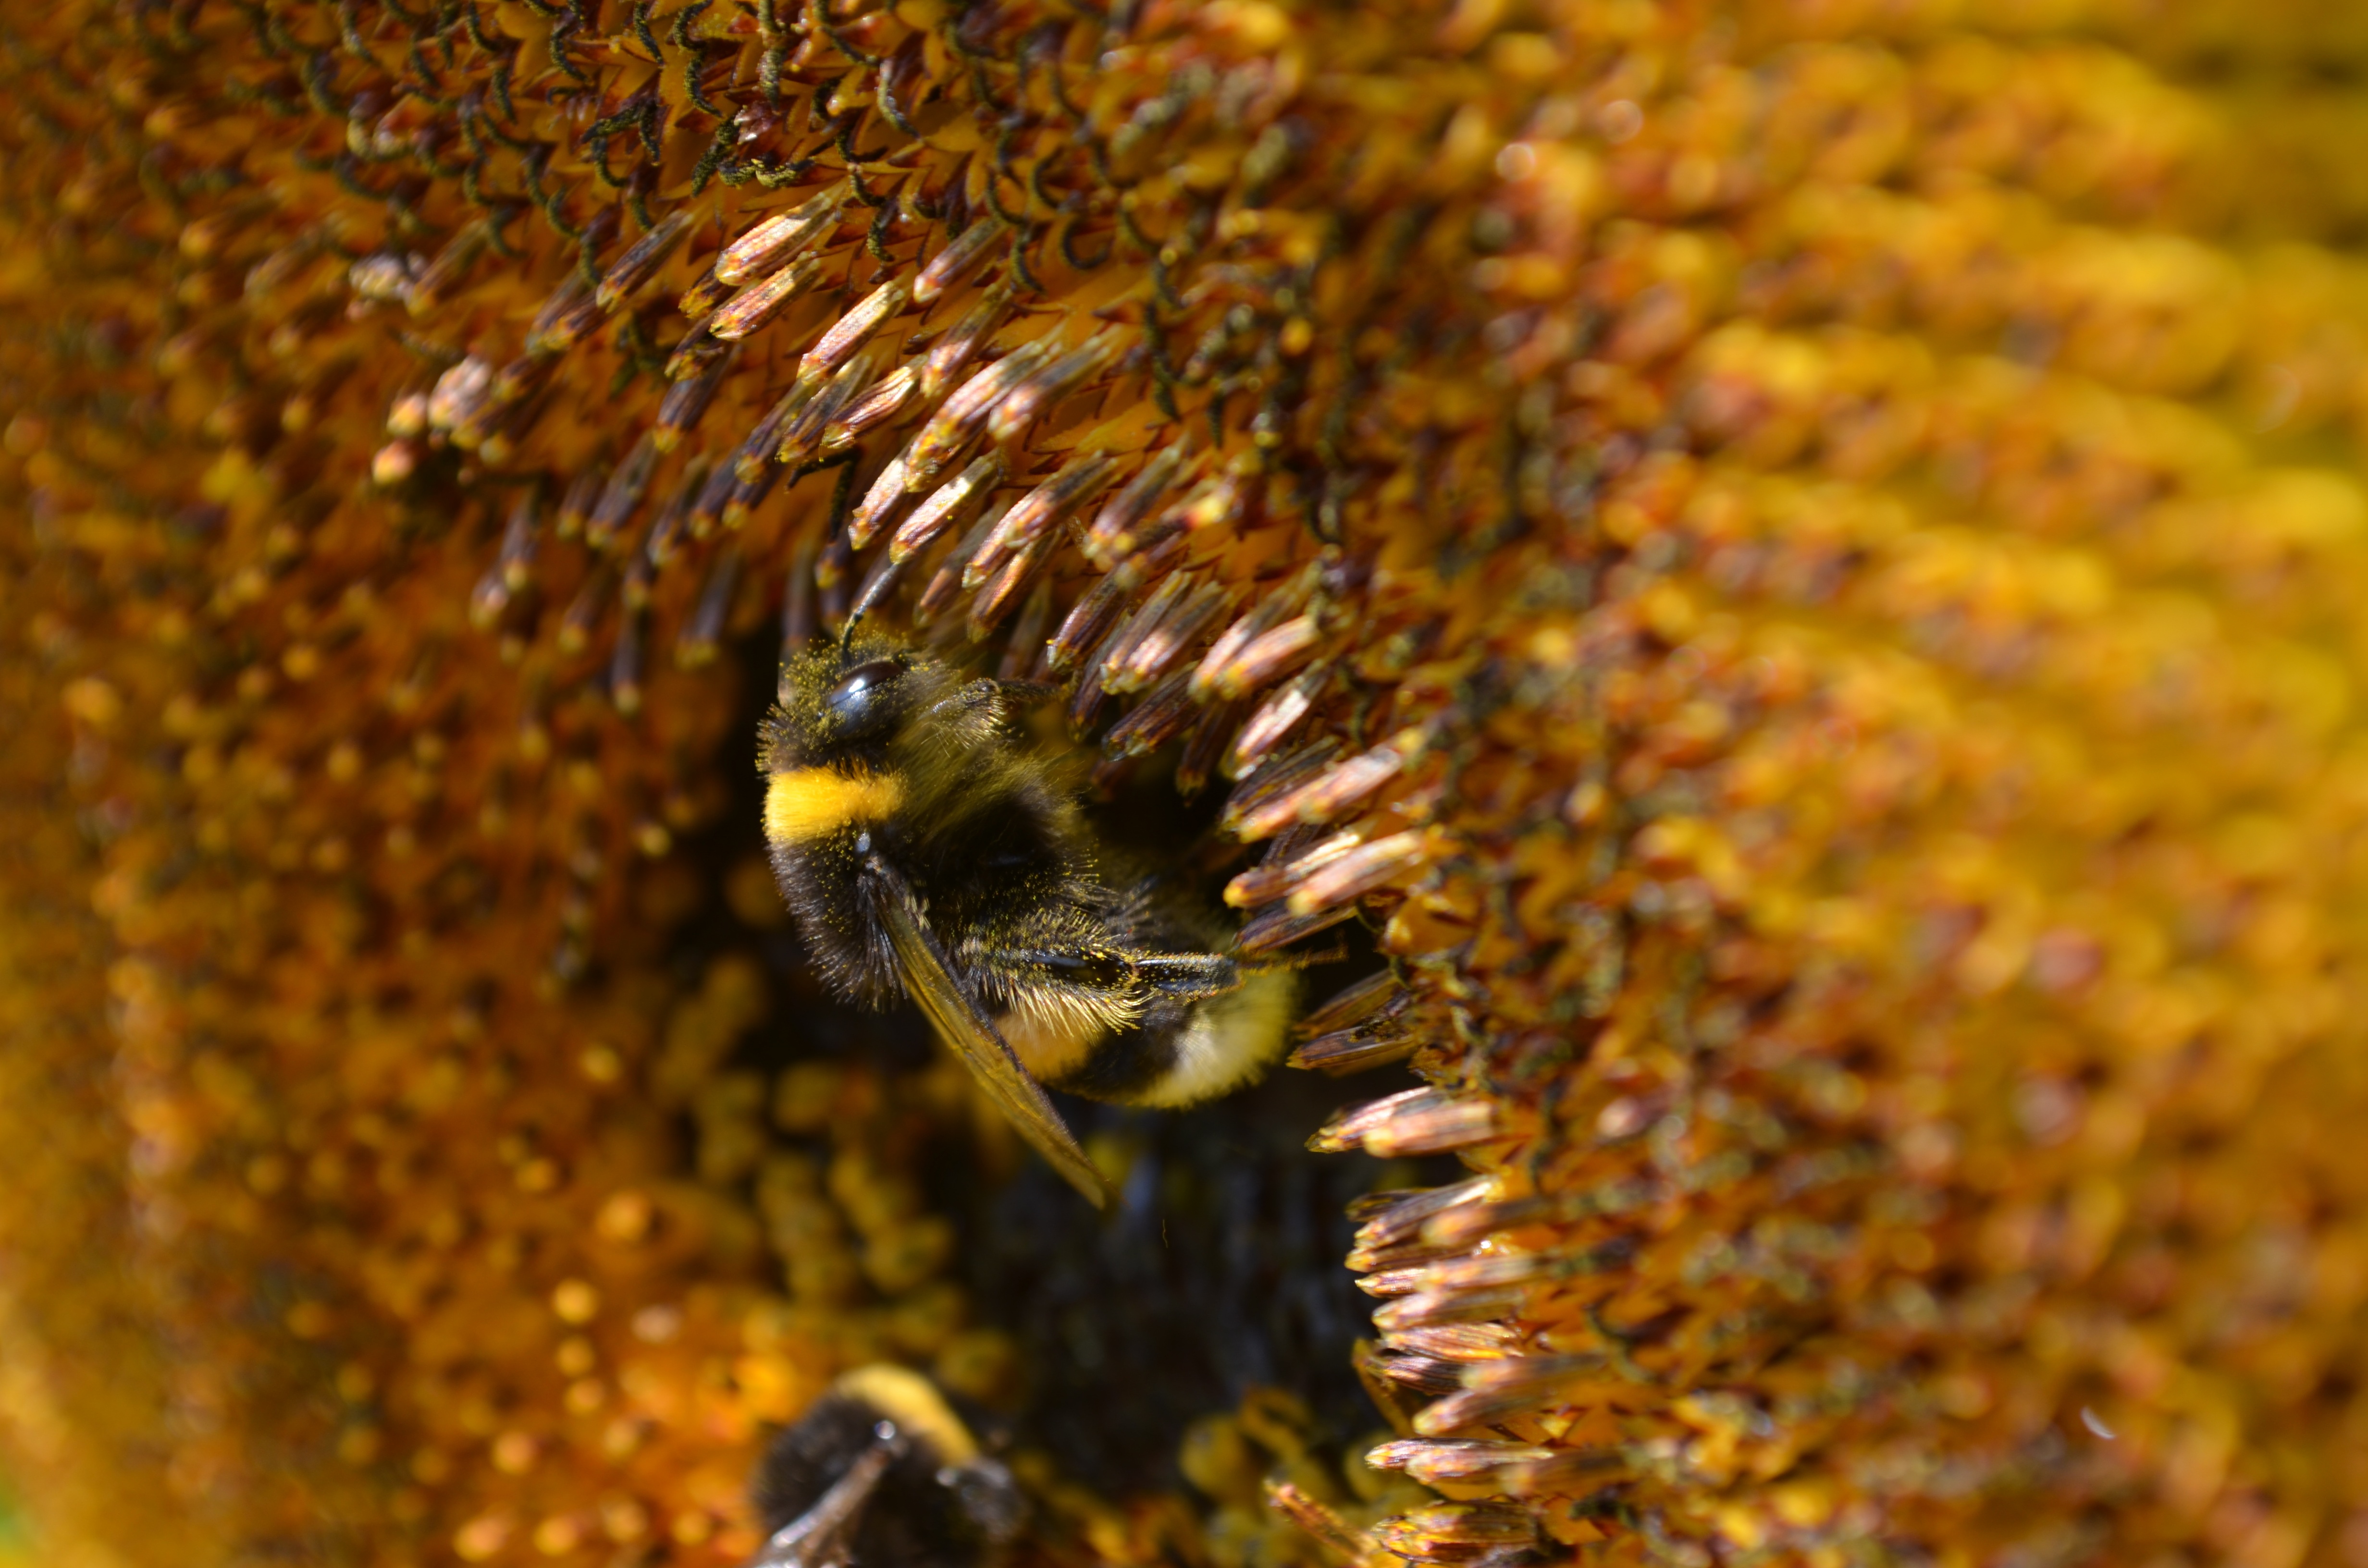
nature, plant, photography, leaf, flower, wildlife, pollen, insect, autumn, yellow, close, flora, fauna, sunflower, invertebrate, close up, bee, sun flower, hummel, collect, nectar, macro photography, flowering plant, honey bee, daisy family, bee pollen, sunflower seed, land plant, membrane winged insect